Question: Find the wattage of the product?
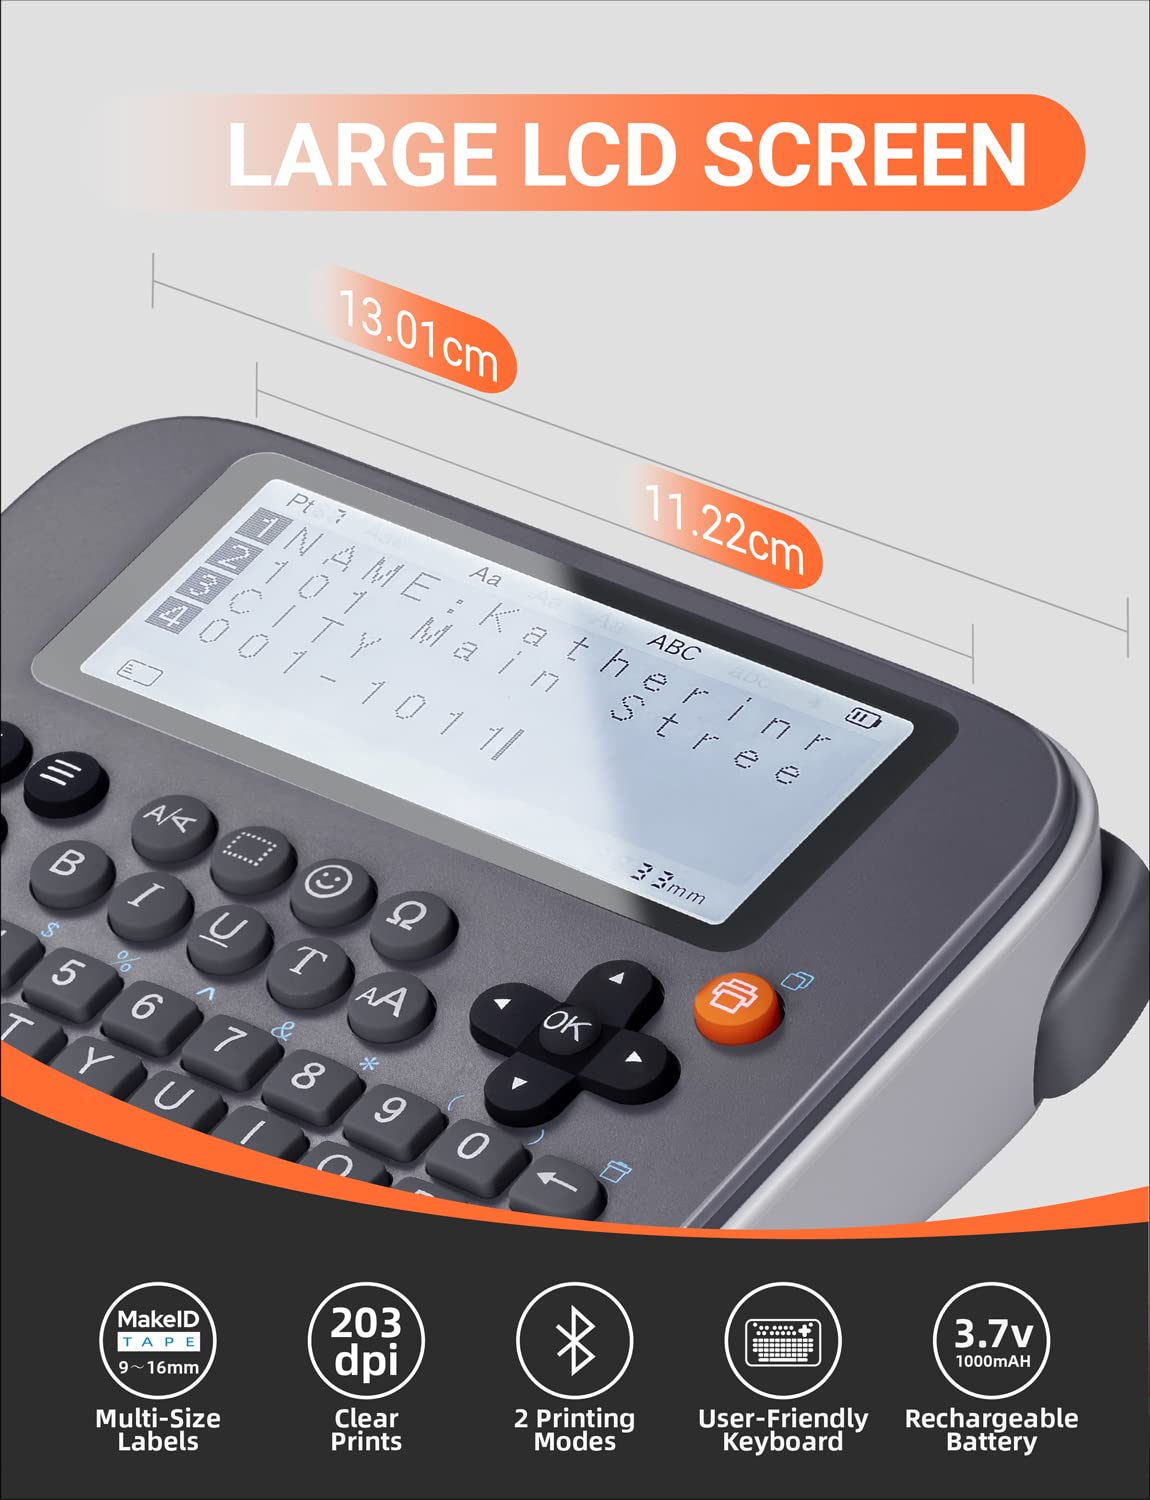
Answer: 101.0 watt